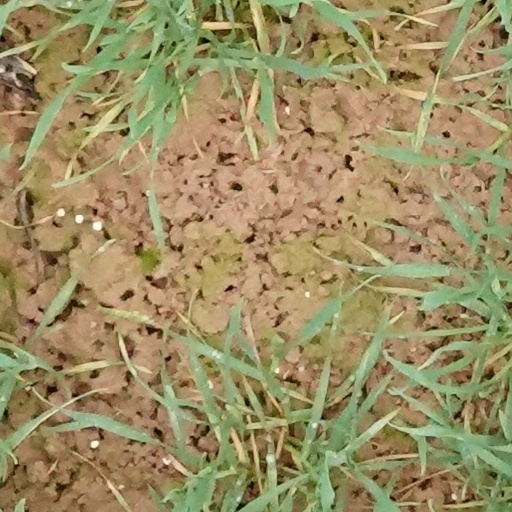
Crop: wheat